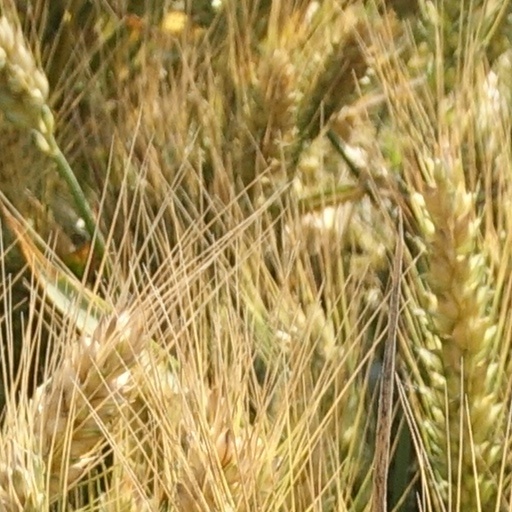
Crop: wheat